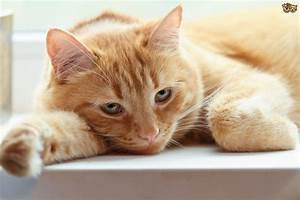
Label: cat